List of Australian Olympic medallists in swimming

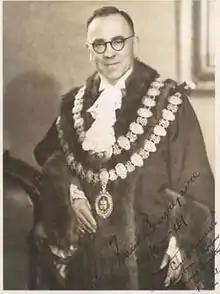
Middle aged man with receding dark hair, wearing circular glasses. He is wearing a dark robe with two chains of circular decorative disks, a fluffy light-coloured tie, and is standing next to a ceremonial chair. The subject of the photograph has signed it.

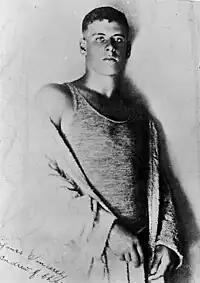
Young man with short dark hair, wears a singlet and has a towel wrapped around his upper body. He has autographed the image.

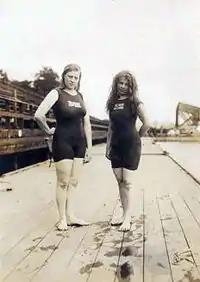
Two women stand side by side on wooden decks on a dockside, with one arm on their hips, wearing swimsuits covering their torso and thighs. They both have dark hair longer than their shoulders.

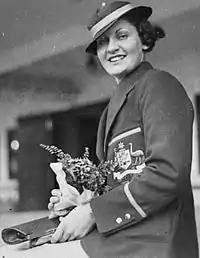
Young woman with short wavy hair, in a straw circular hat with ribbon, wearing a ceremonial blazer with the Australian coat of arms, and holding a bouquet of flowers and paper documents.

The following table includes only medals won by Australian swimmers in individual events. Emboldened years indicate when a swimmer won a medal.